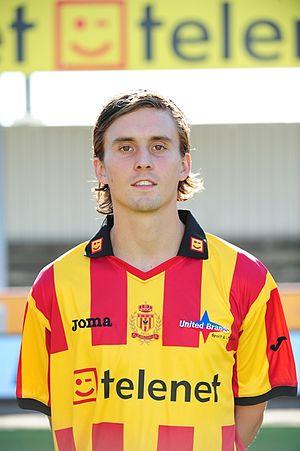
Bjarni Þór Viðarsson est un footballeur international islandais, né le 5 mars 1988 à Reykjavik. Il évolue au poste de milieu offensif.